Heinz Reincke

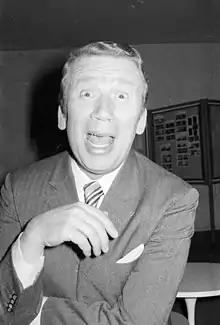
in 1973

Karl-Heinz Reincke (28 May 1925 – 13 July 2011) was a German-born actor, long-based in Vienna. He was drafted into the German Army in 1943, commissioned as an officer in 1944, captured by the Americans at the end of war and then turned over to the French. He was released from captivity in 1947.